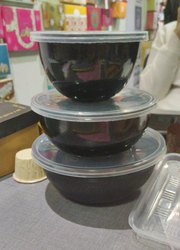
Label: plastic